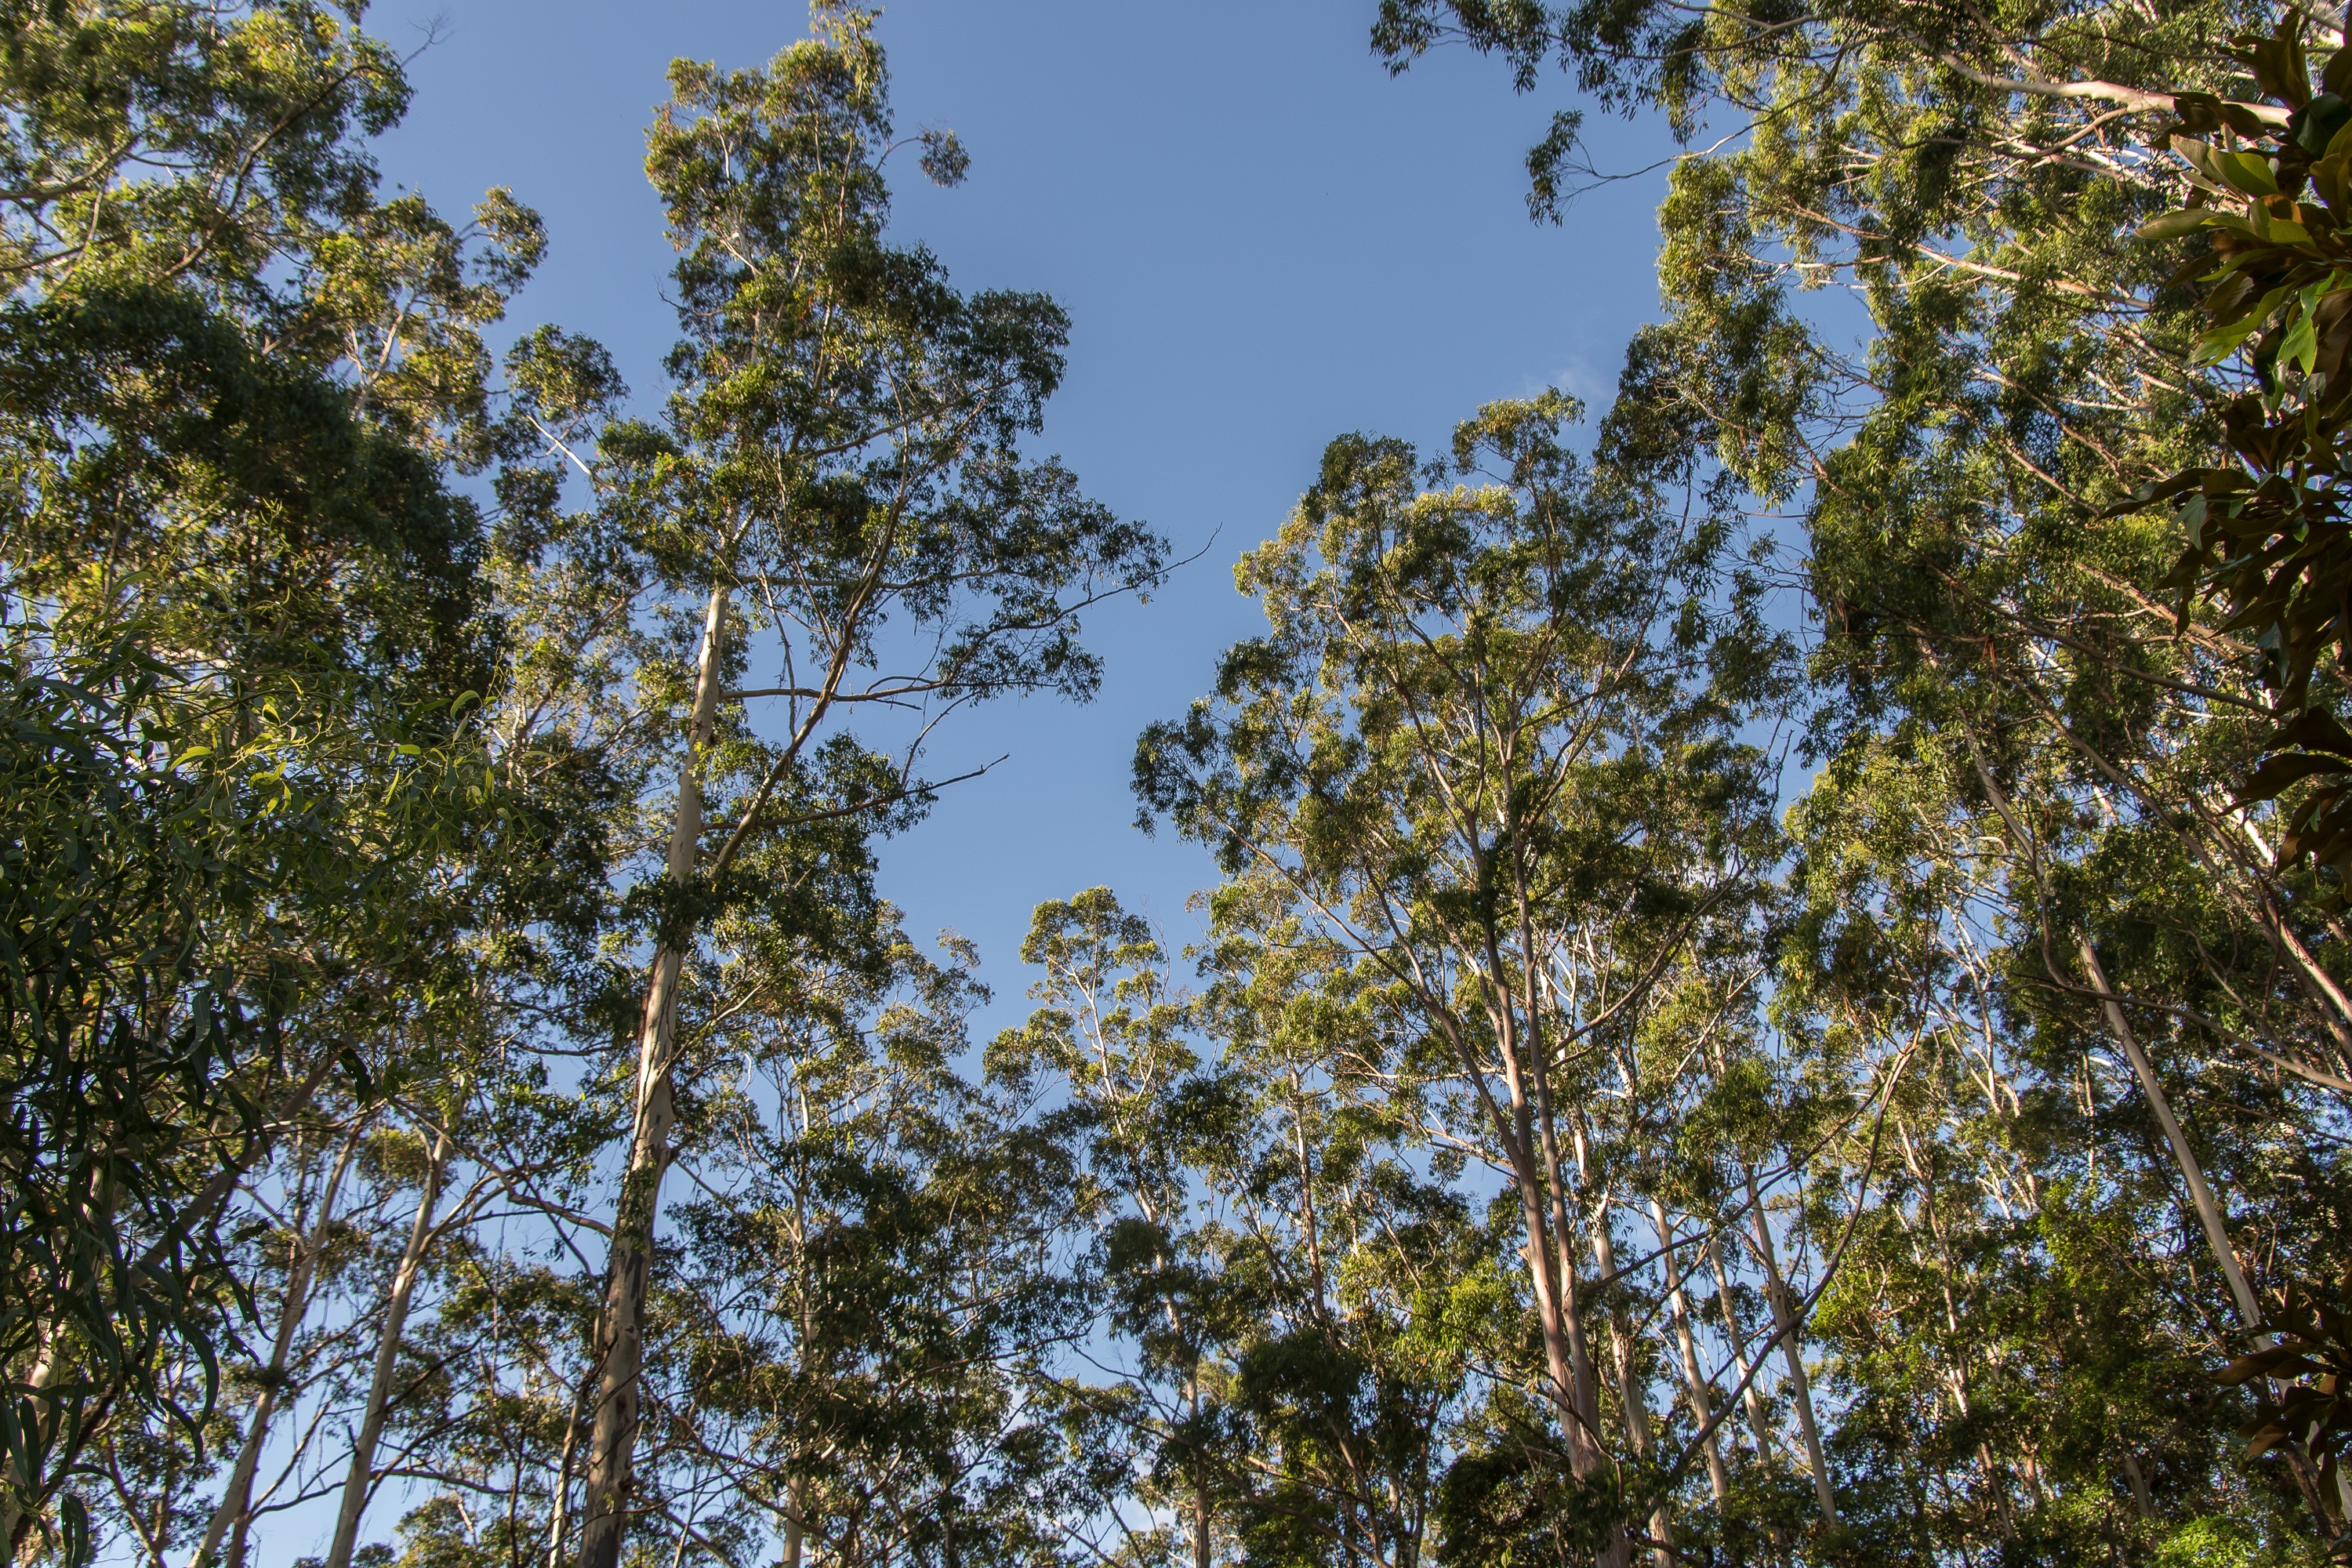
tree, nature, forest, branch, plant, sky, meadow, sunlight, leaf, green, autumn, season, blue sky, australia, native, deciduous, woodland, habitat, queensland, ecosystem, subtropical, flowering plant, rain forest, eucalypts, natural environment, woody plant, land plant, gum trees